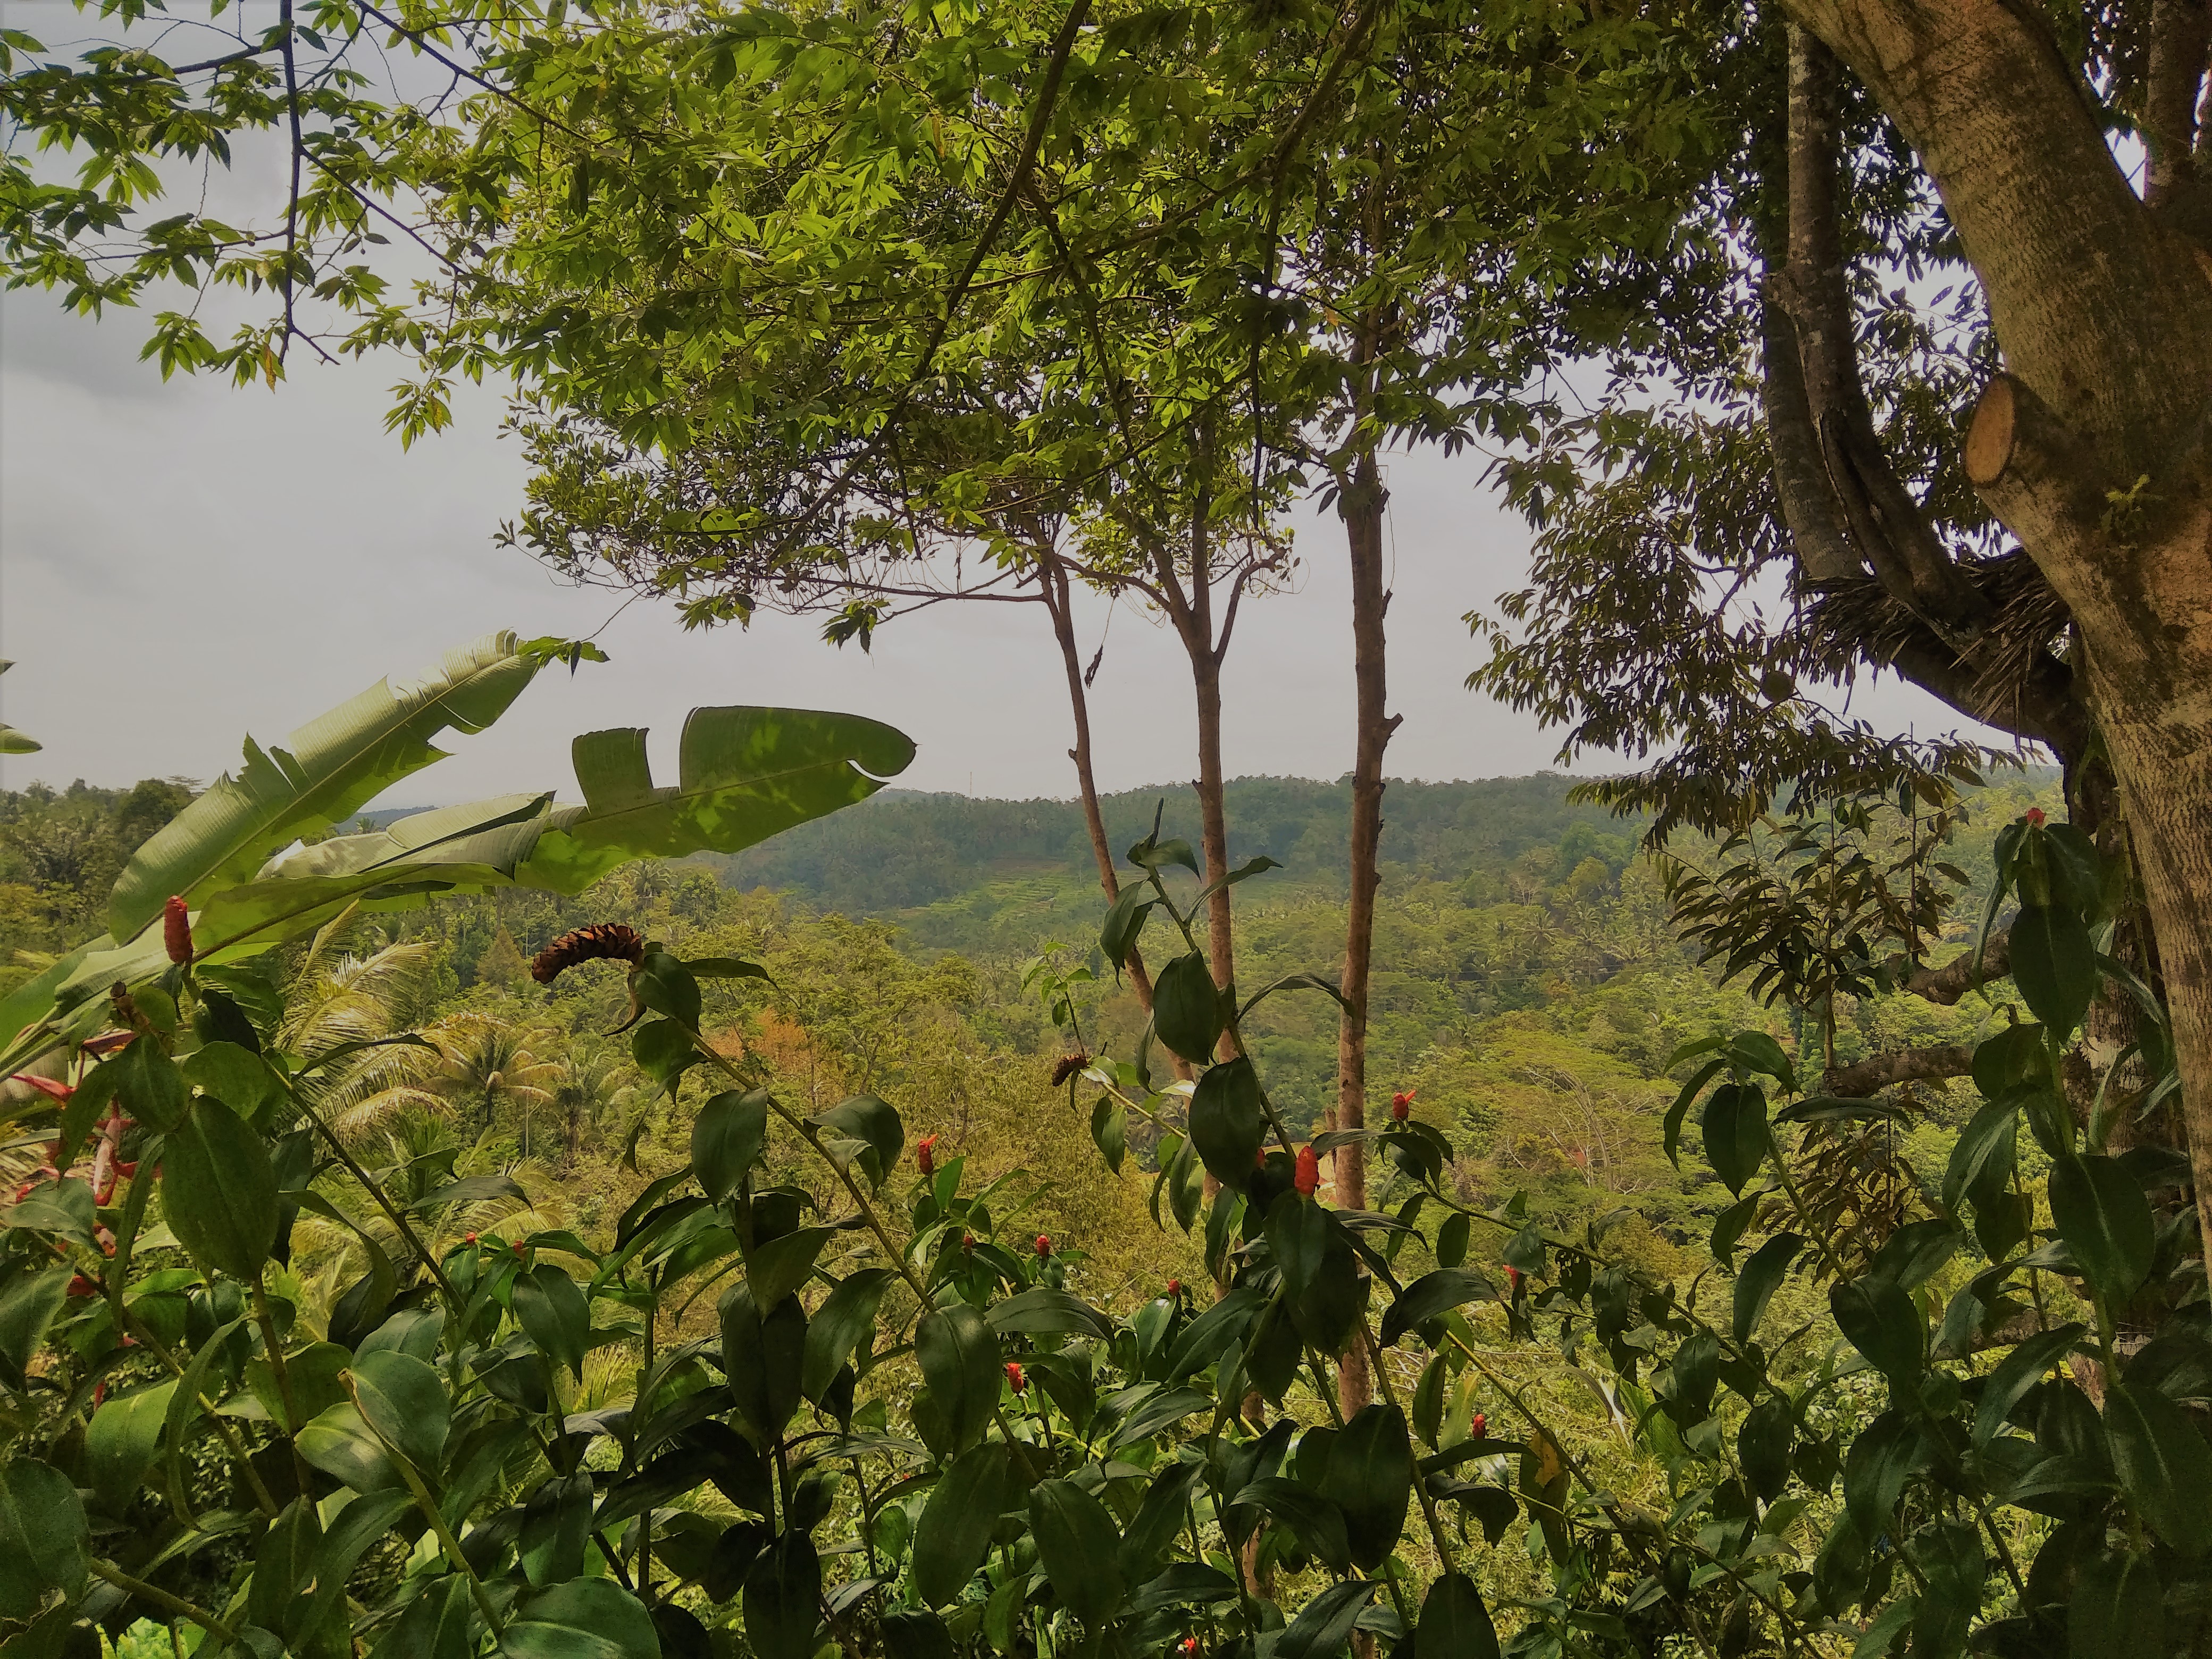
forest, sunny, day, pangandaran, vegetation, green, tree, leaf, natural environment, biome, nature reserve, plant, plant community, botany, jungle, woody plant, adaptation, flower, landscape, plantation, rainforest, shrub, wildflower, shade, field, woodland, plant stem, hill